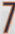
Number: 7